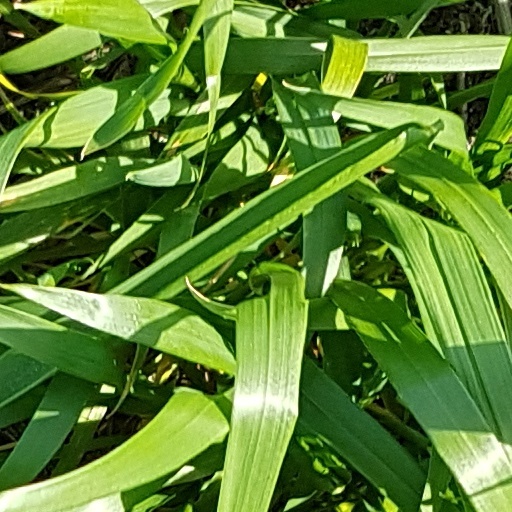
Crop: wheat